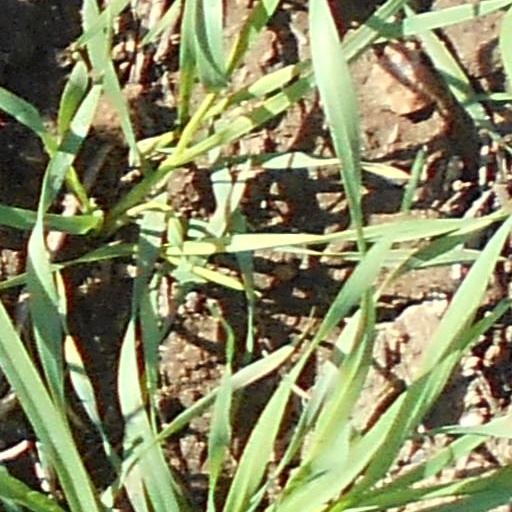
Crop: wheat